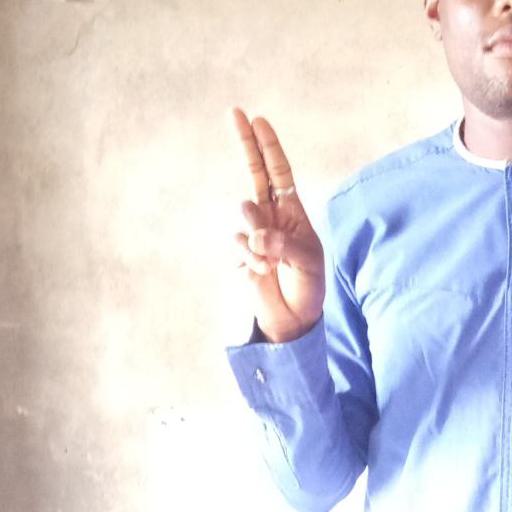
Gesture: two_up